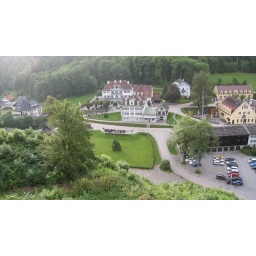
The view of the village of Schwangau from Hohenschwangau. Our car is the black Passat in the lot.